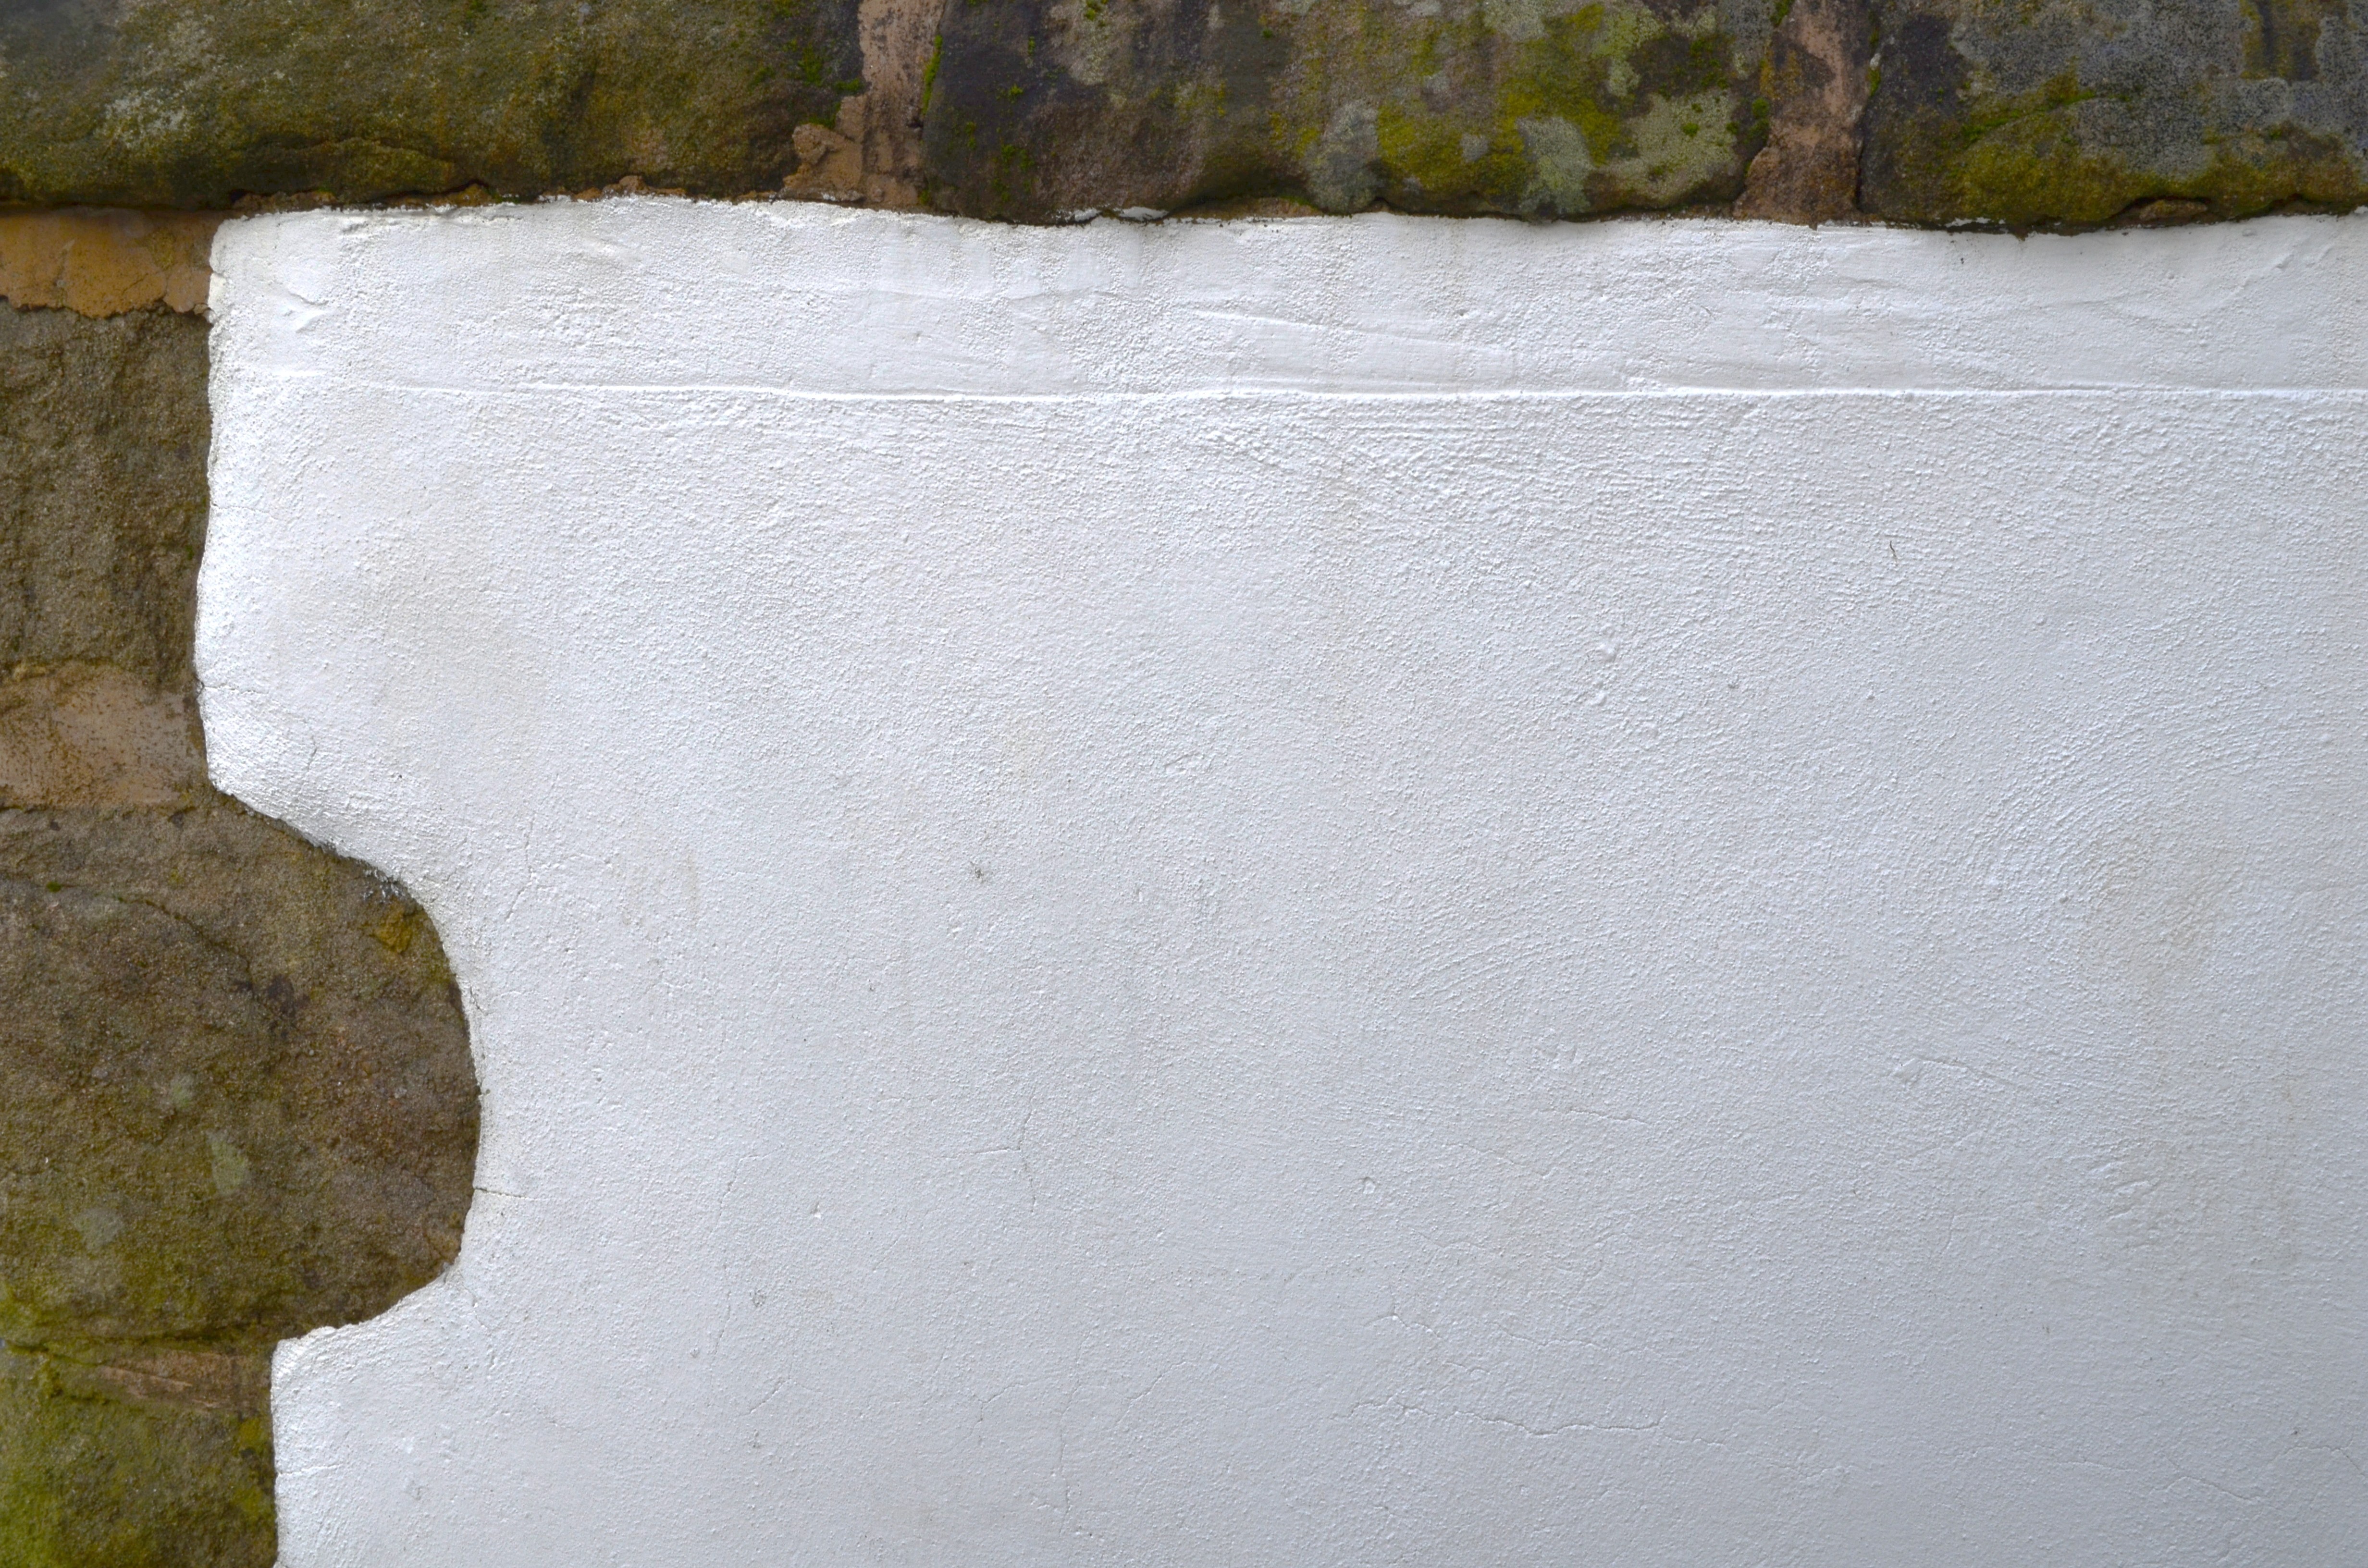
architecture, wood, white, texture, wall, material, textile, art, background, drawing, design, bright, painted, neat